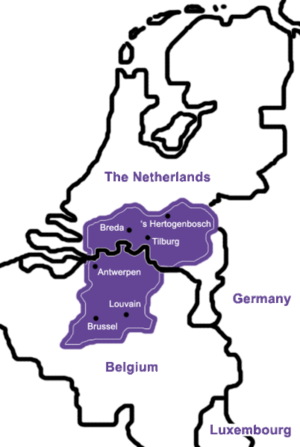
Gosuin van Goetsenhoven porte un nom de famille qui fait référence au village du même nom, appelé officiellement en néerlandais moderne Goetsenhoven et connu en français sous le nom de Gossoncourt. Le village de Gossoncourt, situé près de Tirlemont, en Belgique, dans le Brabant flamand, s'est constitué au XIᵉ siècle. Selon l'étymologie, il s'est développé en référence à une ferme, à une manse ou à un manoir ayant appartenu à un seigneur dénommé Gozelen, Goson, ou Gosuin.
Elisabeth est la fille d'Henri Ier de Brabant et de Marie de France.